Second Avenue Subway

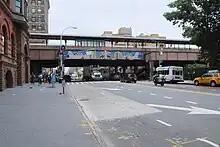
The Harlem–125th Street subway station, planned as part of phase 2, would contain an intermodal transfer to Metro-North trains at Harlem–125th Street (pictured).

Phase 1 of the Second Avenue Subway was constructed between the Lexington Avenue–63rd Street station on the 63rd Street Lines and an existing tunnel segment between 99th Street and 105th Street, with a terminal station at 96th Street. In Phase 1, tunneling was completed between East 63rd Street and East 92nd Streets through the use of TBMs. The TBM launch box was , and is now part of the 96th Street station. Two access shafts were constructed for the 72nd Street station. Slurry or diaphragm walls, wide and long and about deep, were built alongside the sections between East 93rd and 95th Streets.